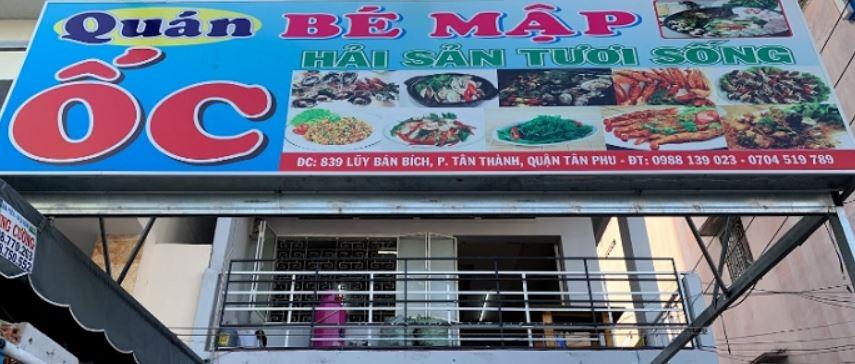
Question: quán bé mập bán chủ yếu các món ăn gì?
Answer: các món ốc và hải sản tươi sống